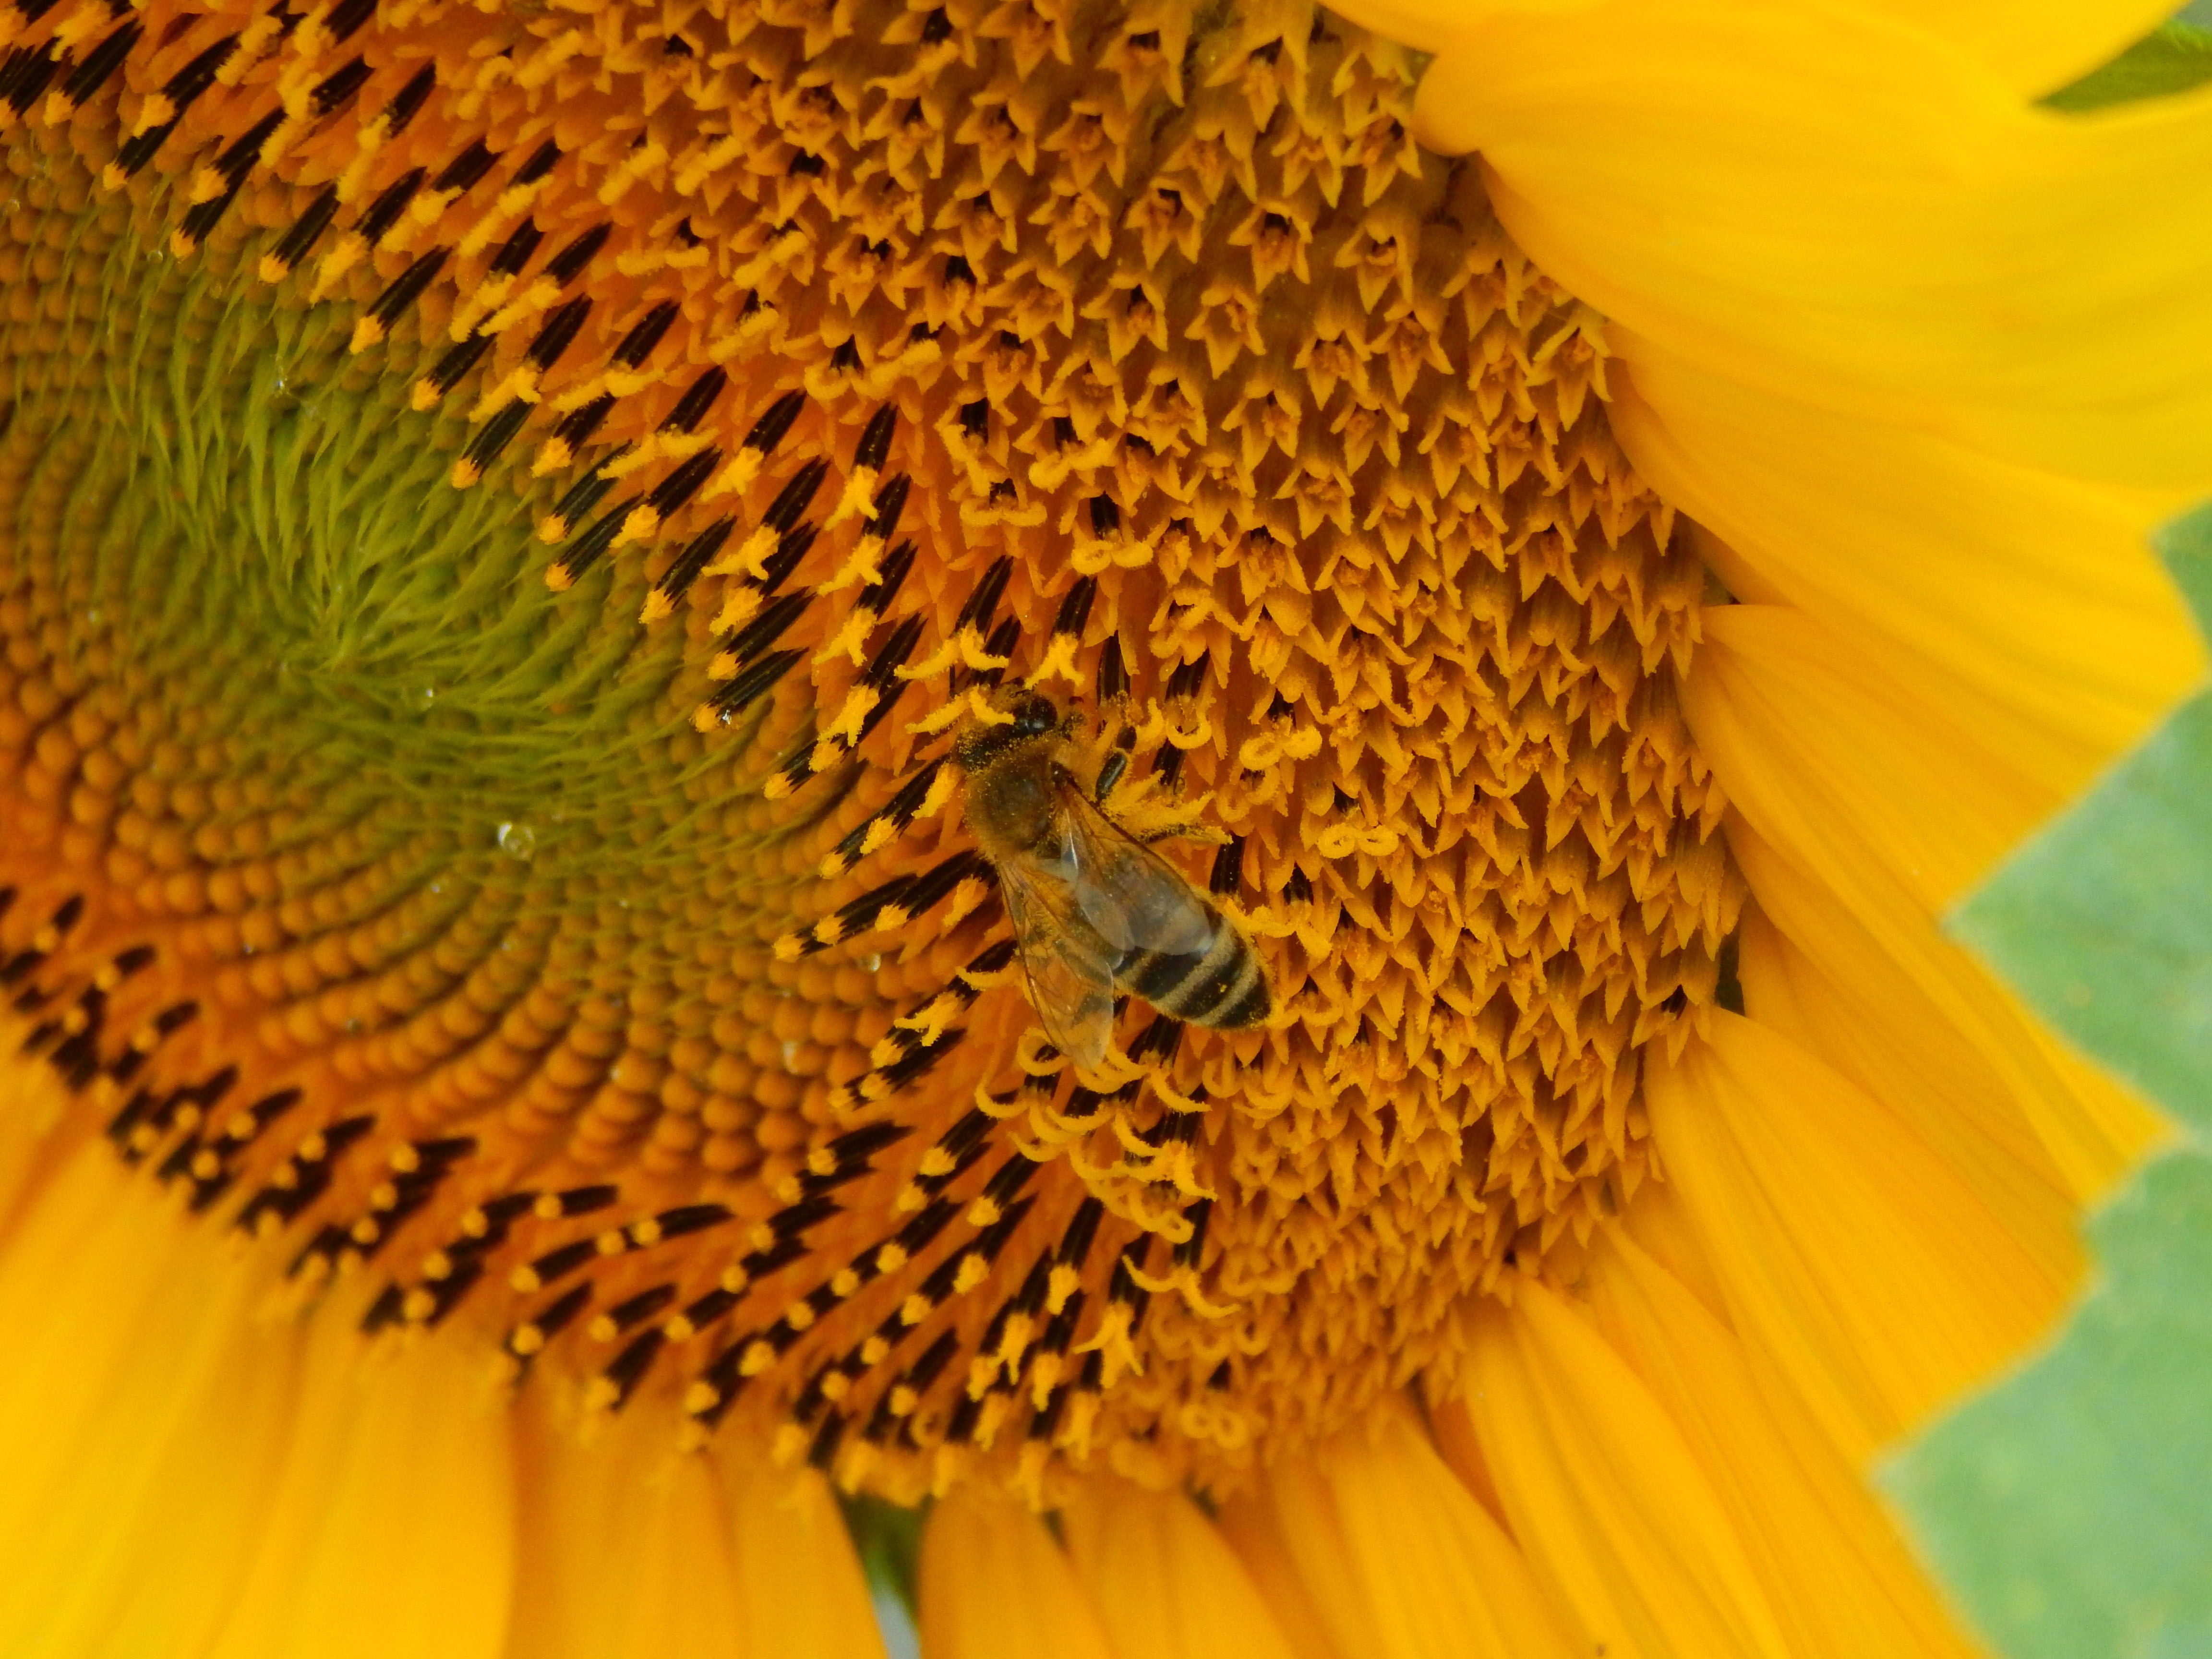
nature, plant, field, flower, petal, pollen, produce, macro, botany, yellow, flora, sunflower, close up, bee, vegetarian food, macro photography, flowering plant, honey bee, daisy family, asterales, sunflower seed, plant stem, land plant